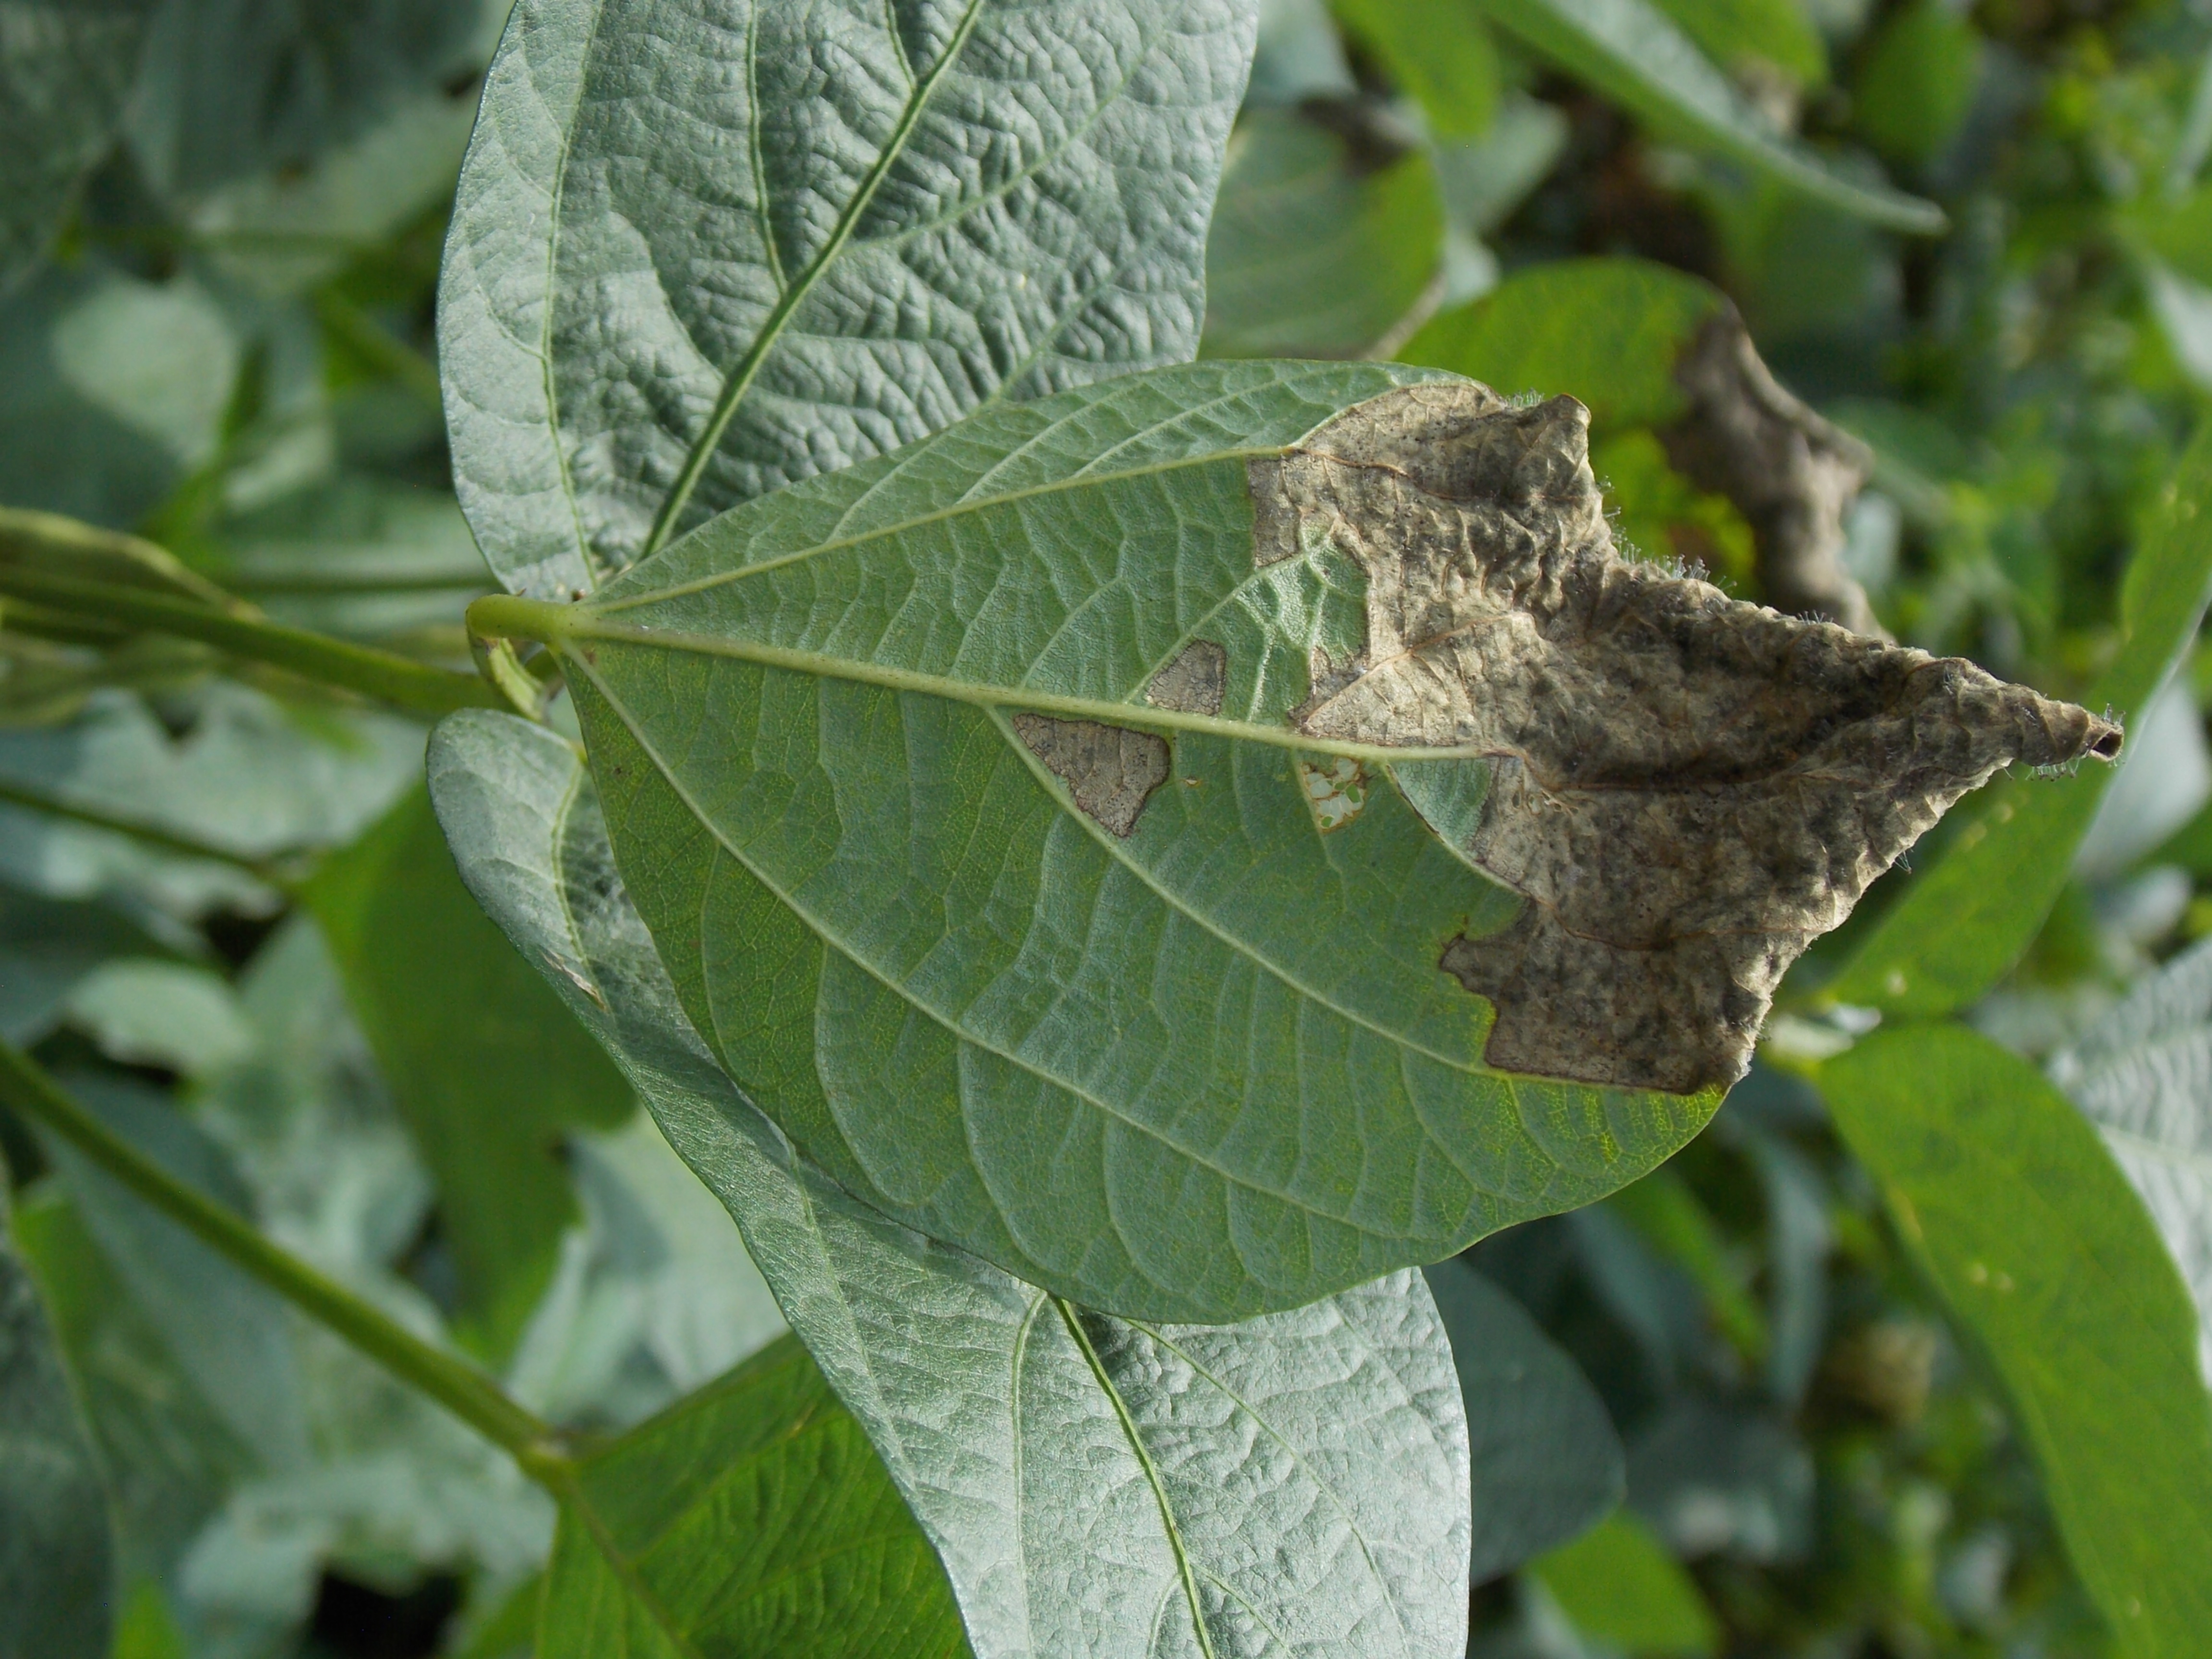
Label: Disease